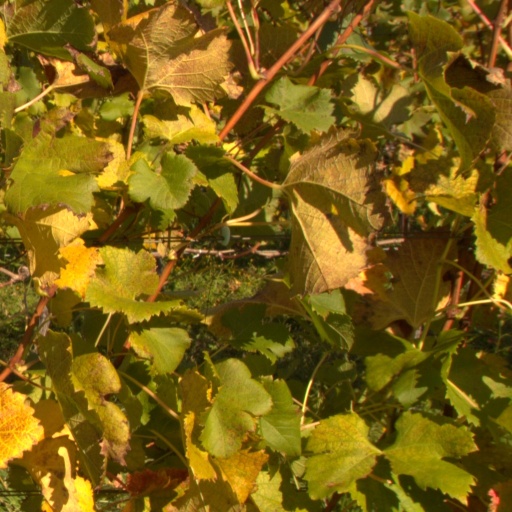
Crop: grape